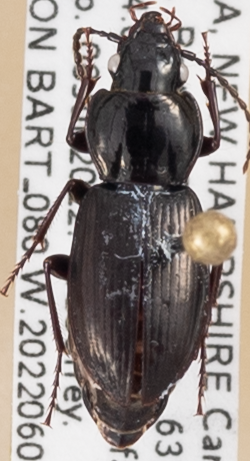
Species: Pterostichus pensylvanicus
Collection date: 2022-06-08
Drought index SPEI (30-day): -0.594
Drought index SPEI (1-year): -0.38
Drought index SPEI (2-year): -1.16